White Anglo-Saxon Protestants

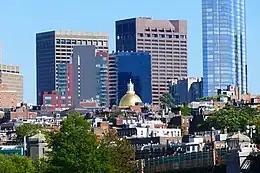
Beacon Hill, Boston: a preeminent Boston Brahmin neighborhood.

The White Anglo-Saxon Protestant upper class has largely held church membership in the Protestant denominations of Christianity, chiefly the Presbyterian, Episcopalian, and Congregationalist traditions.